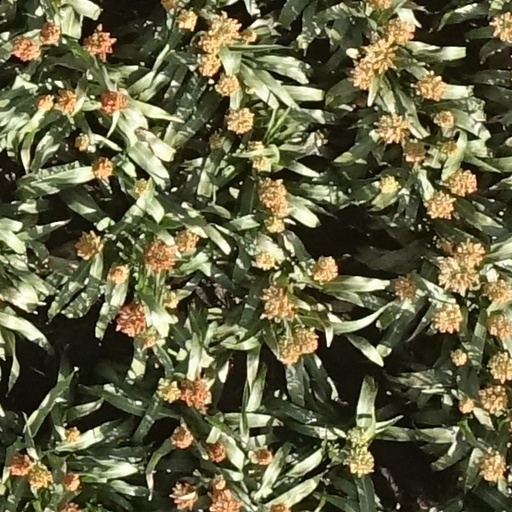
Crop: sorghum